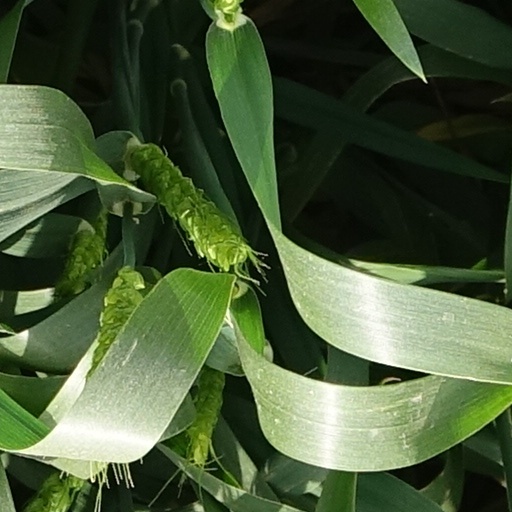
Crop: wheat